Timbergrove Manor, Houston

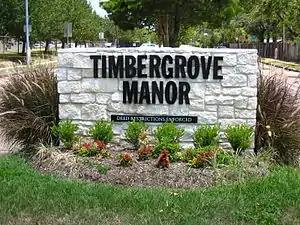
Timbergrove Manor, Houston, Texas entrance sign

Timbergrove Manor is a neighborhood in northwest Houston, Texas. It consists of two sections with two different homeowners associations: Timbergrove Manor Civic Club (TMCC) and Timbergrove Manor Neighborhood Association (TMNA).